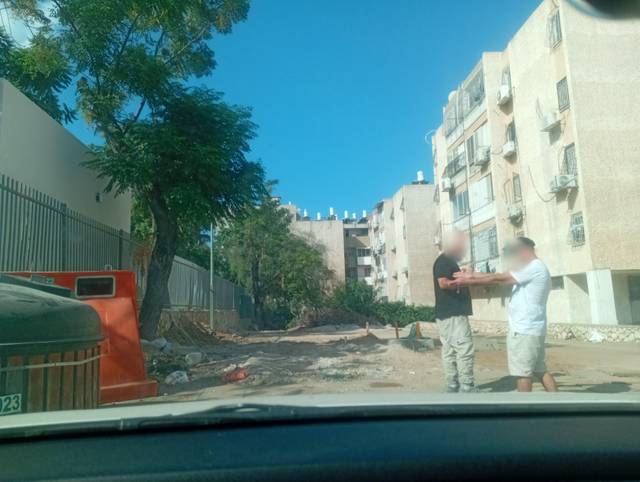
Region: Israel
Coordinates: 31.659, 34.556